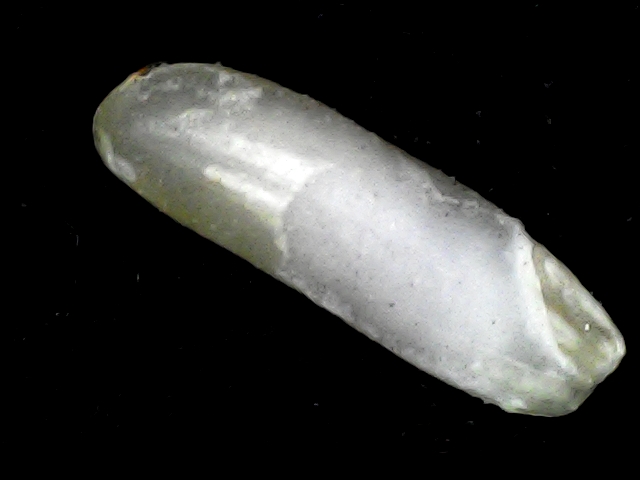
Rice variety: BD87